Three Silent Men

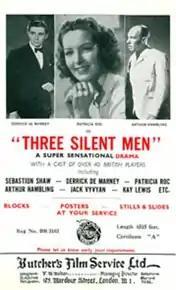

Three Silent Men is a 1940 British second feature ('B') crime film directed by Thomas Bentley and starring Sebastian Shaw, Derrick De Marney, Patricia Roc and Arthur Hambling. It was written by Jack Byrd and Dudley Leslie. The screenplay concerns a pacifist surgeon who must operate to save the life of the inventor of a deadly weapon of war. When the inventor dies the surgeon becomes prime suspect.